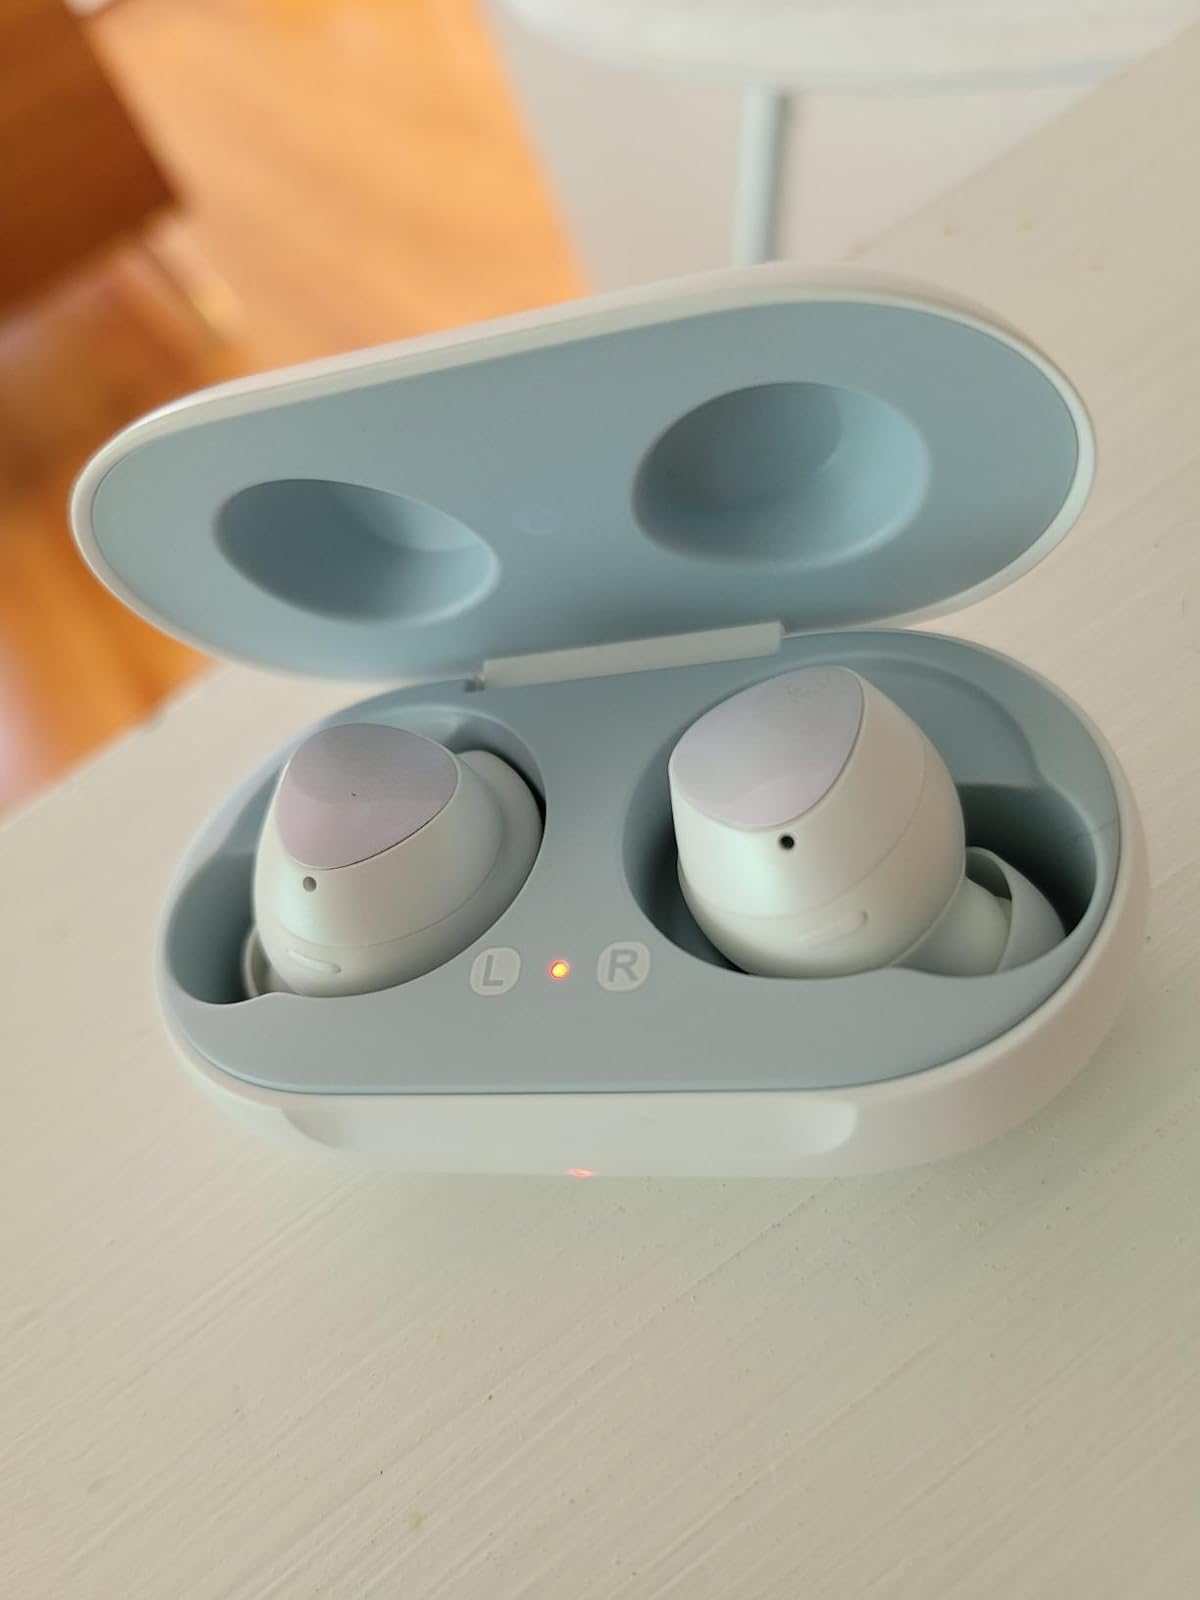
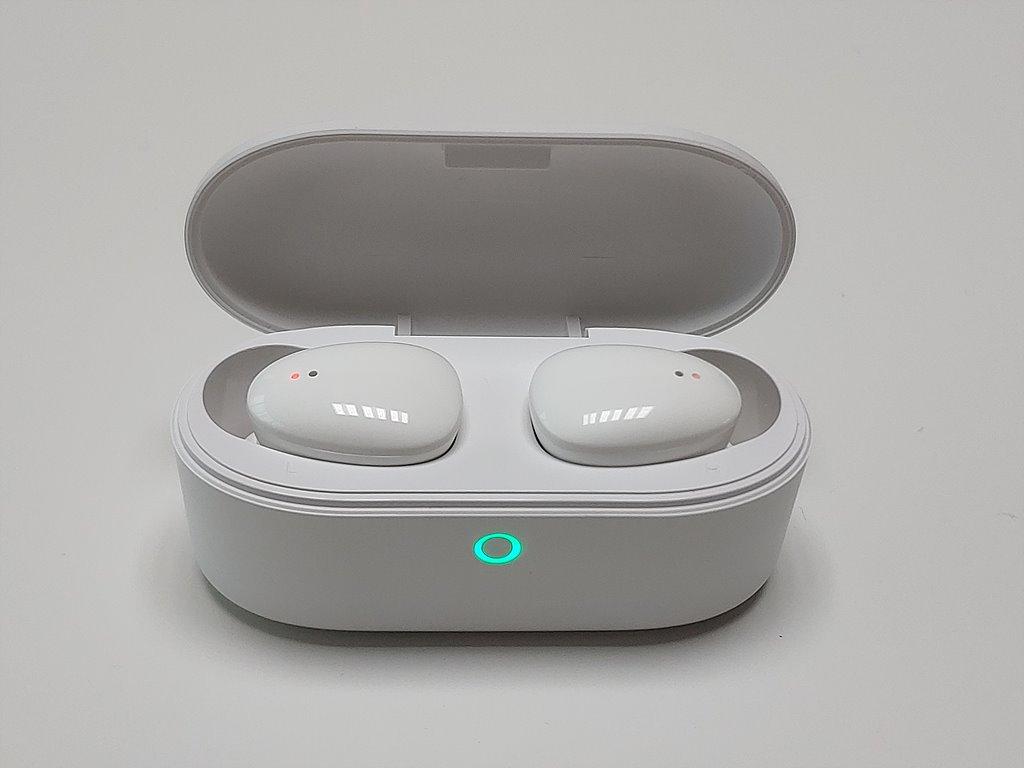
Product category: earbuds
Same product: no